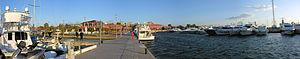
Paleó Fáliro, ou en français Ancienne-Phalère, est un dème situé juste au sud d'Athènes dans la périphérie de l'Attique en Grèce. La municipalité de Paleó Fáliro est connue pour avoir la plage la plus proche du Pirée. Paleó Fáliro est quasi-totalement urbanisée.